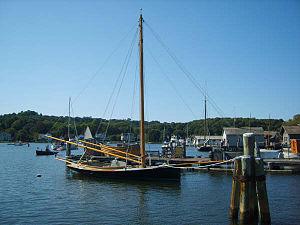
L’Annie est un sloop de type sandbagger construit en 1880 pour la compétition. Il est le premier bateau de la collection de bateaux à flot du Mystic Seaport Museum.